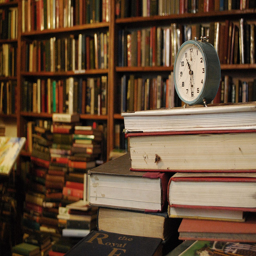
Close up of alarm clock on stack of books in a home library.
A small alarm clock on top of a stack of books.
A clock resting on a stack of books in a library.
A personal library with tall bookcases, stacked books, and a vintage alarm clock.
A view of a clock sitting on a bunch of books.